Shōnen manga

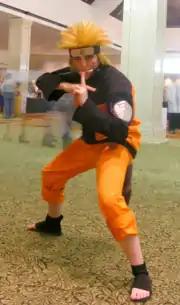
A cosplayer dressed as Naruto Uzumaki from "Naruto", displaying the characteristic "spiky" hairstyle

Comics theorist Neil Cohn regards the art style of as generally "edgier" than that of manga, and notes how most regular manga readers are able to easily distinguish between and based on visual appearance alone. Visually, a protagonist often possesses what manga critic Jason Thompson describes as "insanely spiky hair" that distinguishes the protagonist's silhouette from that of other characters. The eyes of characters in the post-war period are significantly smaller than those of characters in manga; large eyes are used in manga to better convey the emotions of the characters, an aspect which has historically been given less focus in manga. A common visual device in action scenes is to depict the contours of figures with rough, coarse motion lines to give the appearance of movement.